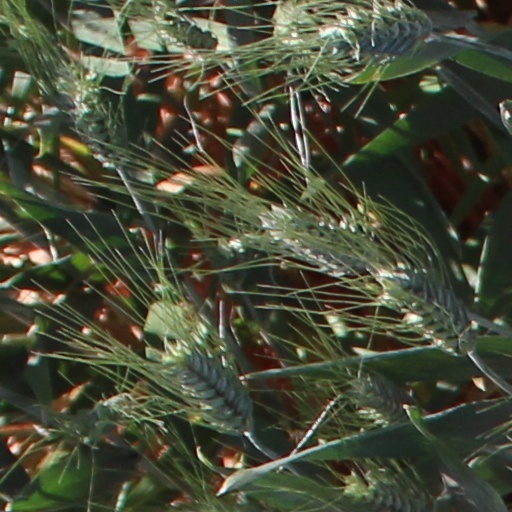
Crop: wheat